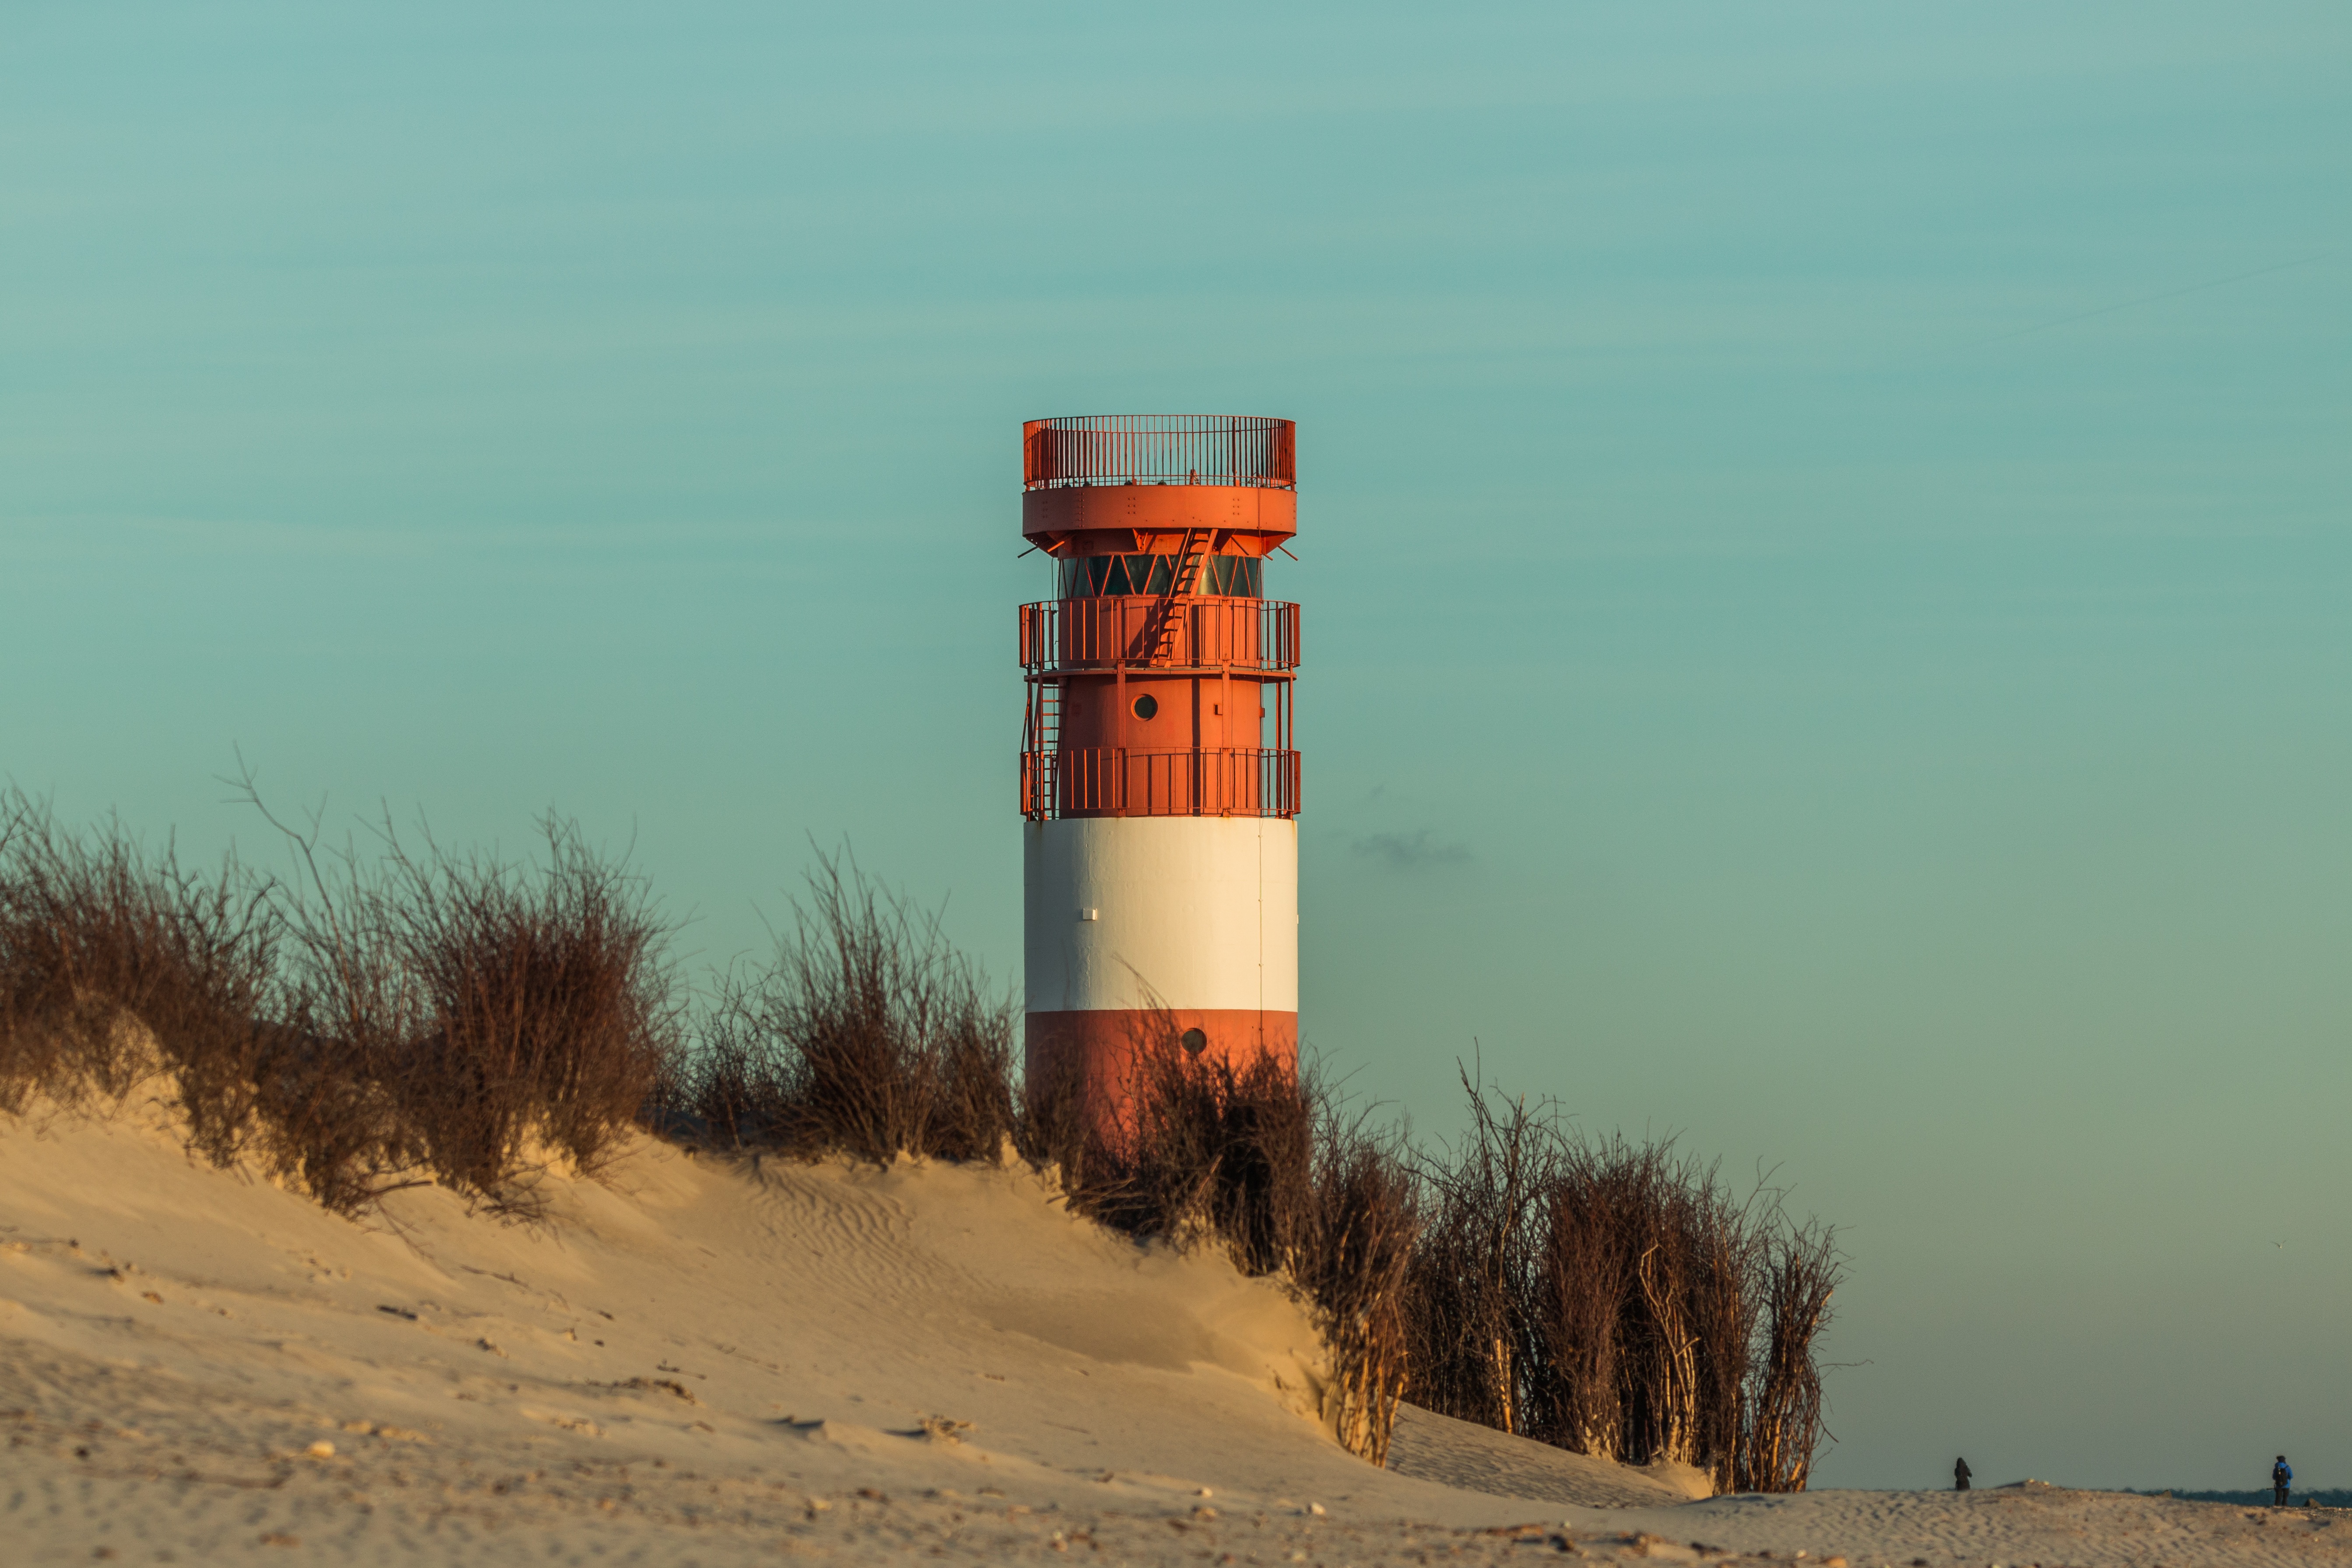
beach, sea, sand, lighthouse, sky, dune, tower, beacon, helgoland